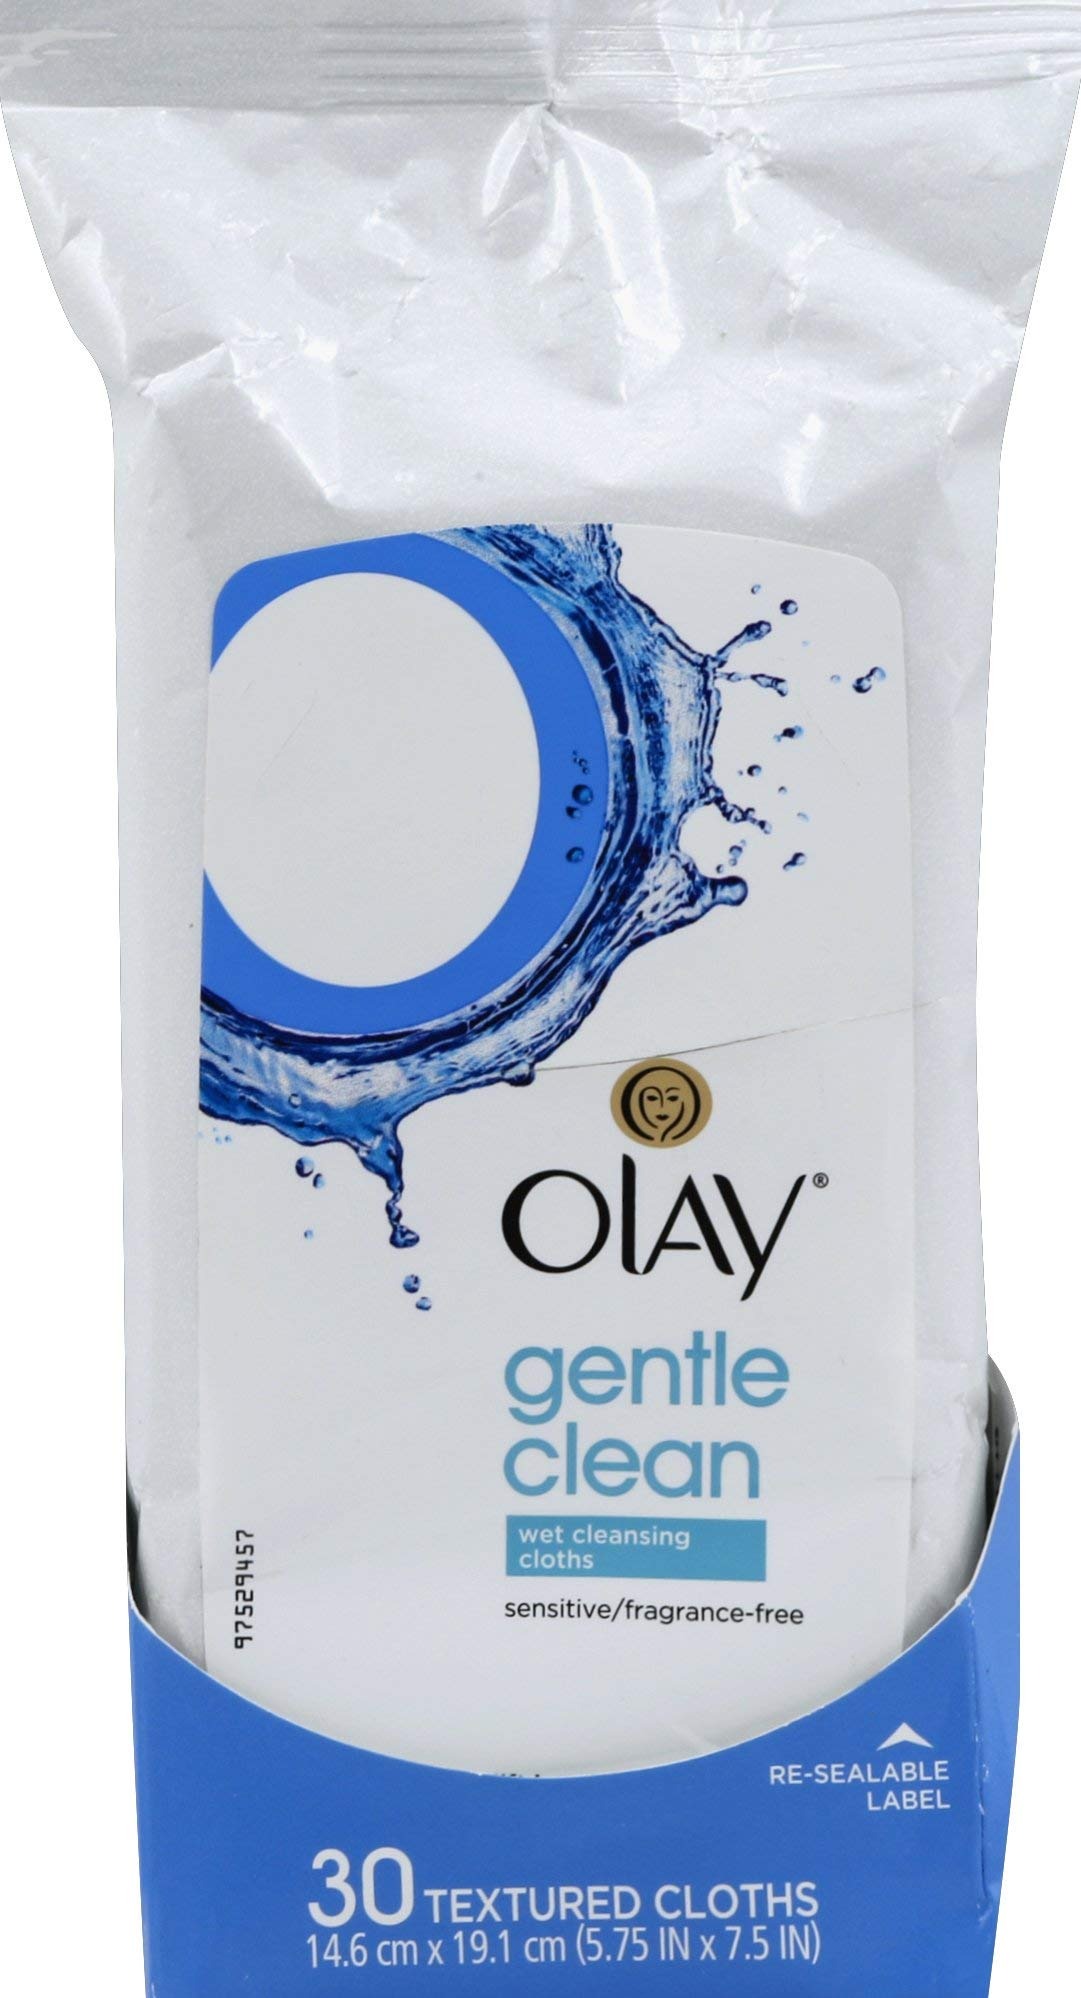
Item Name: Olay Wet Cleansing Towelette - Sensitive 30 Count
Bullet Point: Durable Product
Value: 30.0
Unit: Count

Price: 8.65